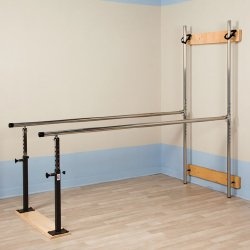
Parallel Bars Stainless Steel Handrail, Folding 7 Foot X 28 X 28 to 42 Inch
Parallel Bars Stainless Steel Handrail, Folding 7 Foot X 28 X 28 to 42 Inch BARS, PARALLEL FLDNG WALL MNTD7' Application: Parallel Bars
Brand: Clinton Industries
Category: Sporting Goods > Athletics > Dancing > Ballet Barres